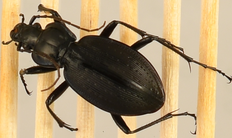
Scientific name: Carabus goryi
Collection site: Mountain Lake Biological Station NEON (MLBS), plot MLBS_001